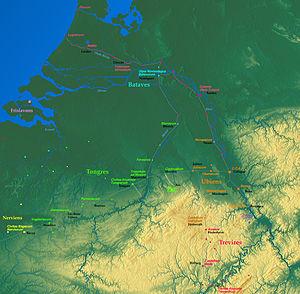
Carte de la Germanie inférieure
La liste des établissements romains en Germanie inférieure permet d'évaluer l'organisation générale de la province romaine, sa population et la répartition des différents peuples et leur civitas.
Trajectum ad Mosam - aujourd'hui Maastricht - est un vicus avec un pont romain sur la Meuse de la Chaussée romaine de Bavay à Cologne, reliant Bagacum Nerviorum - civitas du peuple des Nerviens et Atuatuca Tungrorum, municipium des peuples Éburons et Tongres avec la capitale de la Germanie inférieure, Colonia Claudia Ara Agrippinensium.
Le palais des princes-évêques de Liège ou palais épiscopal de Liège, se situe sur la place Saint-Lambert dans le centre de Liège. Le Palais actuel, devenu le palais de justice de Liège, a été reconstruit au XVIᵉ siècle à l'initiative du cardinal Érard de La Marck, à l'emplacement d'un ancien édifice détruit lors du sac de Charles le Téméraire. Une nouvelle aile néo-gothique, le palais provincial, est construite entre 1849 et 1853.
La Civitas Tungrorum ou cité des Tongres était un municipium - cellule administrative et religieuse de l'Empire romain - constitué dans la période finale sur le territoire des Germains cisrhénans. Son chef-lieu était Atuatuca Tungrorum. En 89, à la formation de la province de Germanie inférieure, elle fut fixée dans cette province, qui était auparavant incluse dans la Gaule belgique.
La Germanie inférieure, Germanie seconde ou Basse-Germanie selon les auteurs et en latin Germania inferior, est une province romaine établie vers 90 par Domitien autour de la vallée de la Meuse, à l'ouest du Rhin, dans ce que sont aujourd'hui le Sud des Pays-Bas, la Belgique, le Luxembourg, une partie du Nord-Est de la France, et du Nord-Ouest de l'Allemagne.
Les Tongres ou Tungres, en latin: Tungri ou Tongri ou tongriens sont un ancien peuple de la Gaule belgique. Les Tongres habitaient probablement les provinces modernes du Limbourg belge, du Limbourg hollandais et une partie de l'Allemagne moderne environ jusqu'à Aix-la-Chapelle. Leur nom est à l'origine de la dénomination d'une série de villes en Belgique et aux Pays-Bas, comme Tongres et peut-être Tongerlo, Tongrinne, Tongelre.